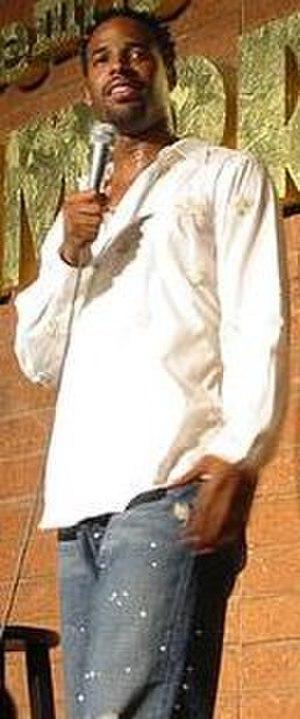
Shawn Mathis Wayans, né le 19 janvier 1971, est un acteur américain, DJ, producteur, auteur et comédien qui a joué dans Les Frères Wayans et FBI : Fausses blondes infiltrées. Il est le frère de Dwyane, Keenen Ivory, Diedra, Damon, Marlon, Kim, Elvira, Devonne et Nadia Wayans.